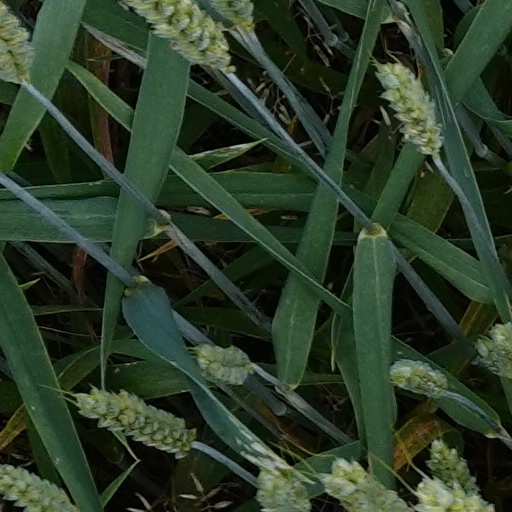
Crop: wheat